Islamic banking and finance

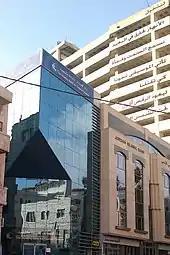
A Jordan Islamic Bank branch in Amman

Islamic banking, Islamic finance ( "masrifiyya 'islamia"), or Sharia-compliant finance is banking or financing activity that complies with Sharia (Islamic law) and its practical application through the development of Islamic economics. Some of the modes of Islamic finance include "mudarabah" (profit-sharing and loss-bearing), "wadiah" (safekeeping), "musharaka" (joint venture), "murabahah" (cost-plus), and "ijarah" (leasing).